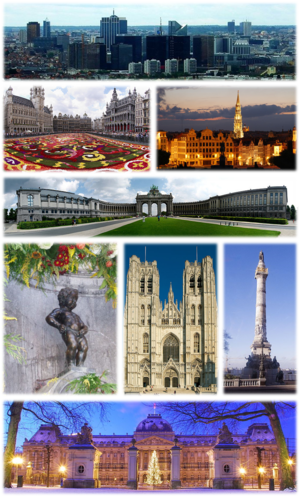
La Région de Bruxelles-Capitale /ʁeʒjɔ̃ də bʁysɛlkapital/, ou Région bruxelloise, est l'une des trois Régions qui composent la Belgique. Elle ne doit pas être confondue avec la Ville de Bruxelles, qui n'est qu'une des 19 communes de la région de Bruxelles-Capitale, ni avec la région bilingue de Bruxelles-Capitale.